Sarah Hogg, Viscountess Hailsham

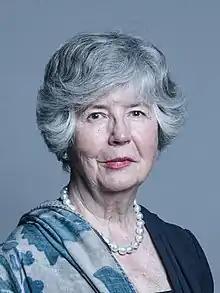
Official portrait, 2018

Sarah Elizabeth Mary Hogg, Viscountess Hailsham, Baroness Hogg (born 14 May 1946), is a British economist, journalist, and politician. She was the first woman to chair a FTSE 100 company.